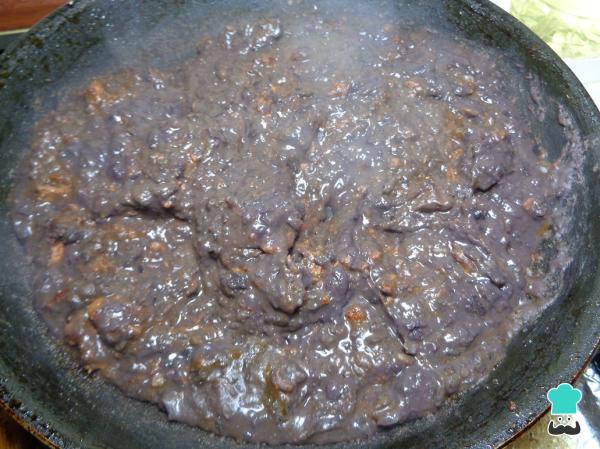
Una vez lista la longaniza, añadimos los frijoles molidos, movemos para integrar estos ingredientes y dejamos que se integren por 4 minutos más. Una vez pasado este tiempo, retiramos del fuego y reservamos para continuar con la preparación de los tacos dorados de queso.